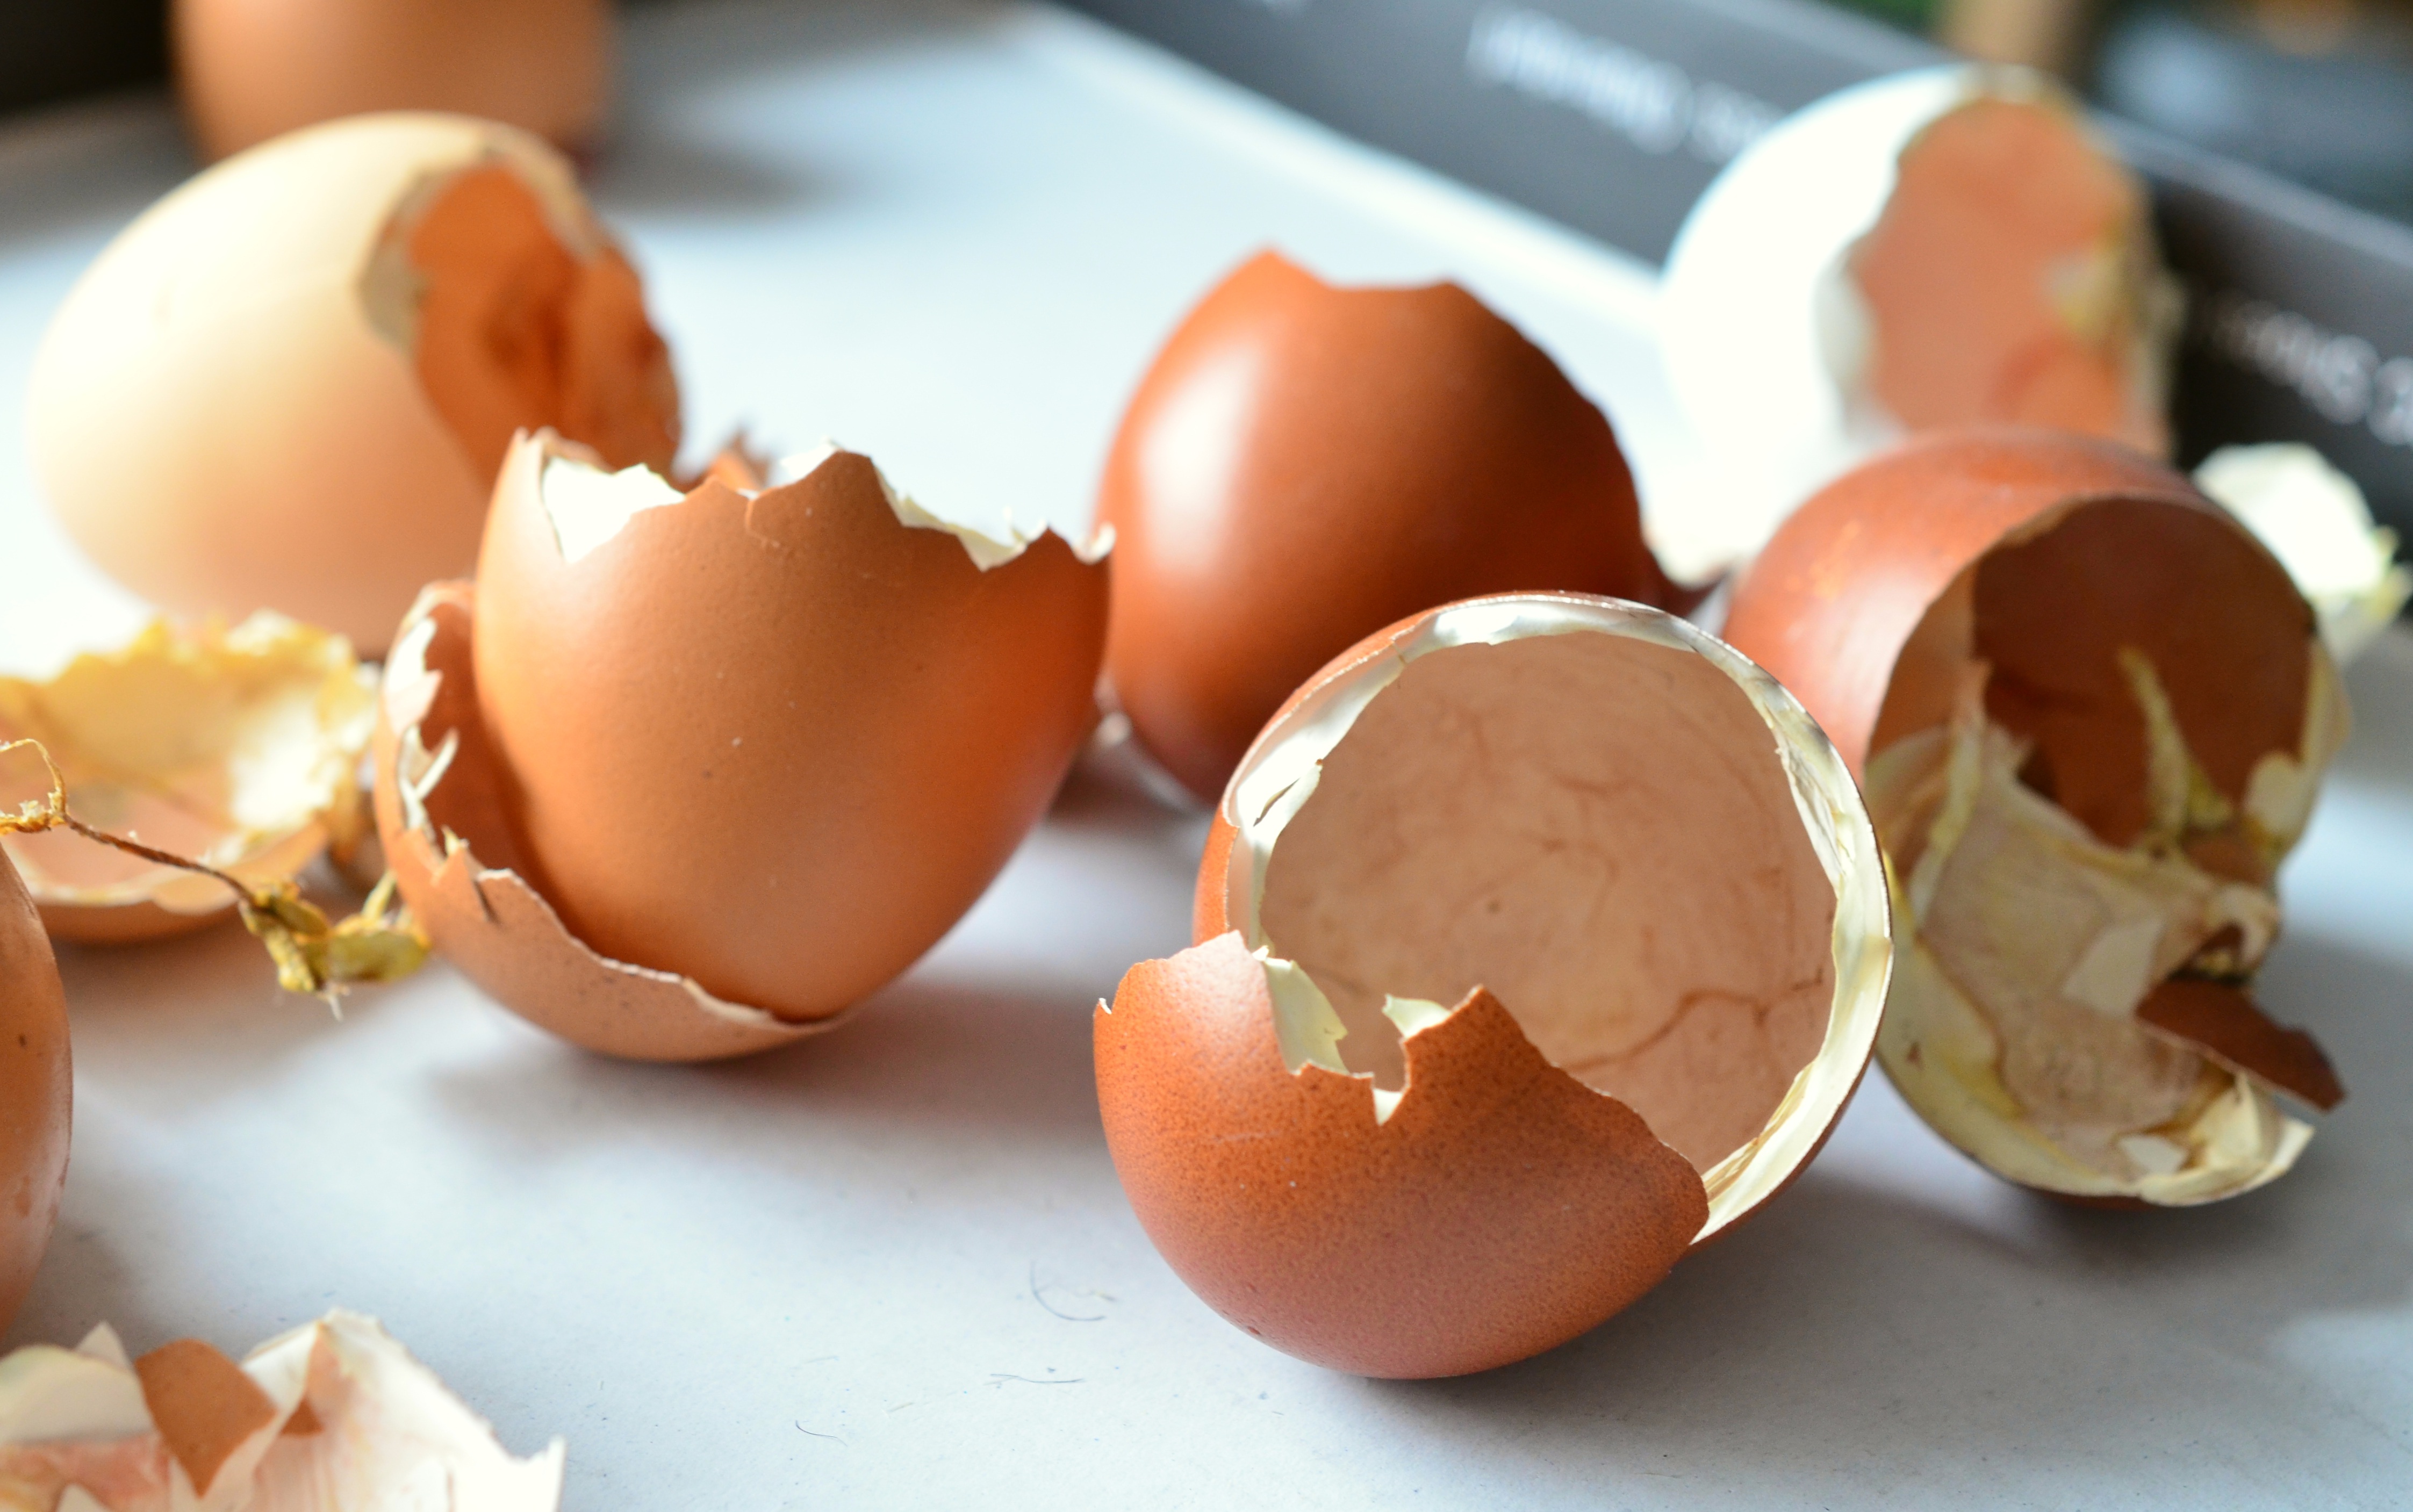
open, dish, meal, food, produce, baking, cuisine, shell, egg, poultry, hatch, chicks, chickens, egg shells, country life, hatched, chocolate truffle, animal source foods